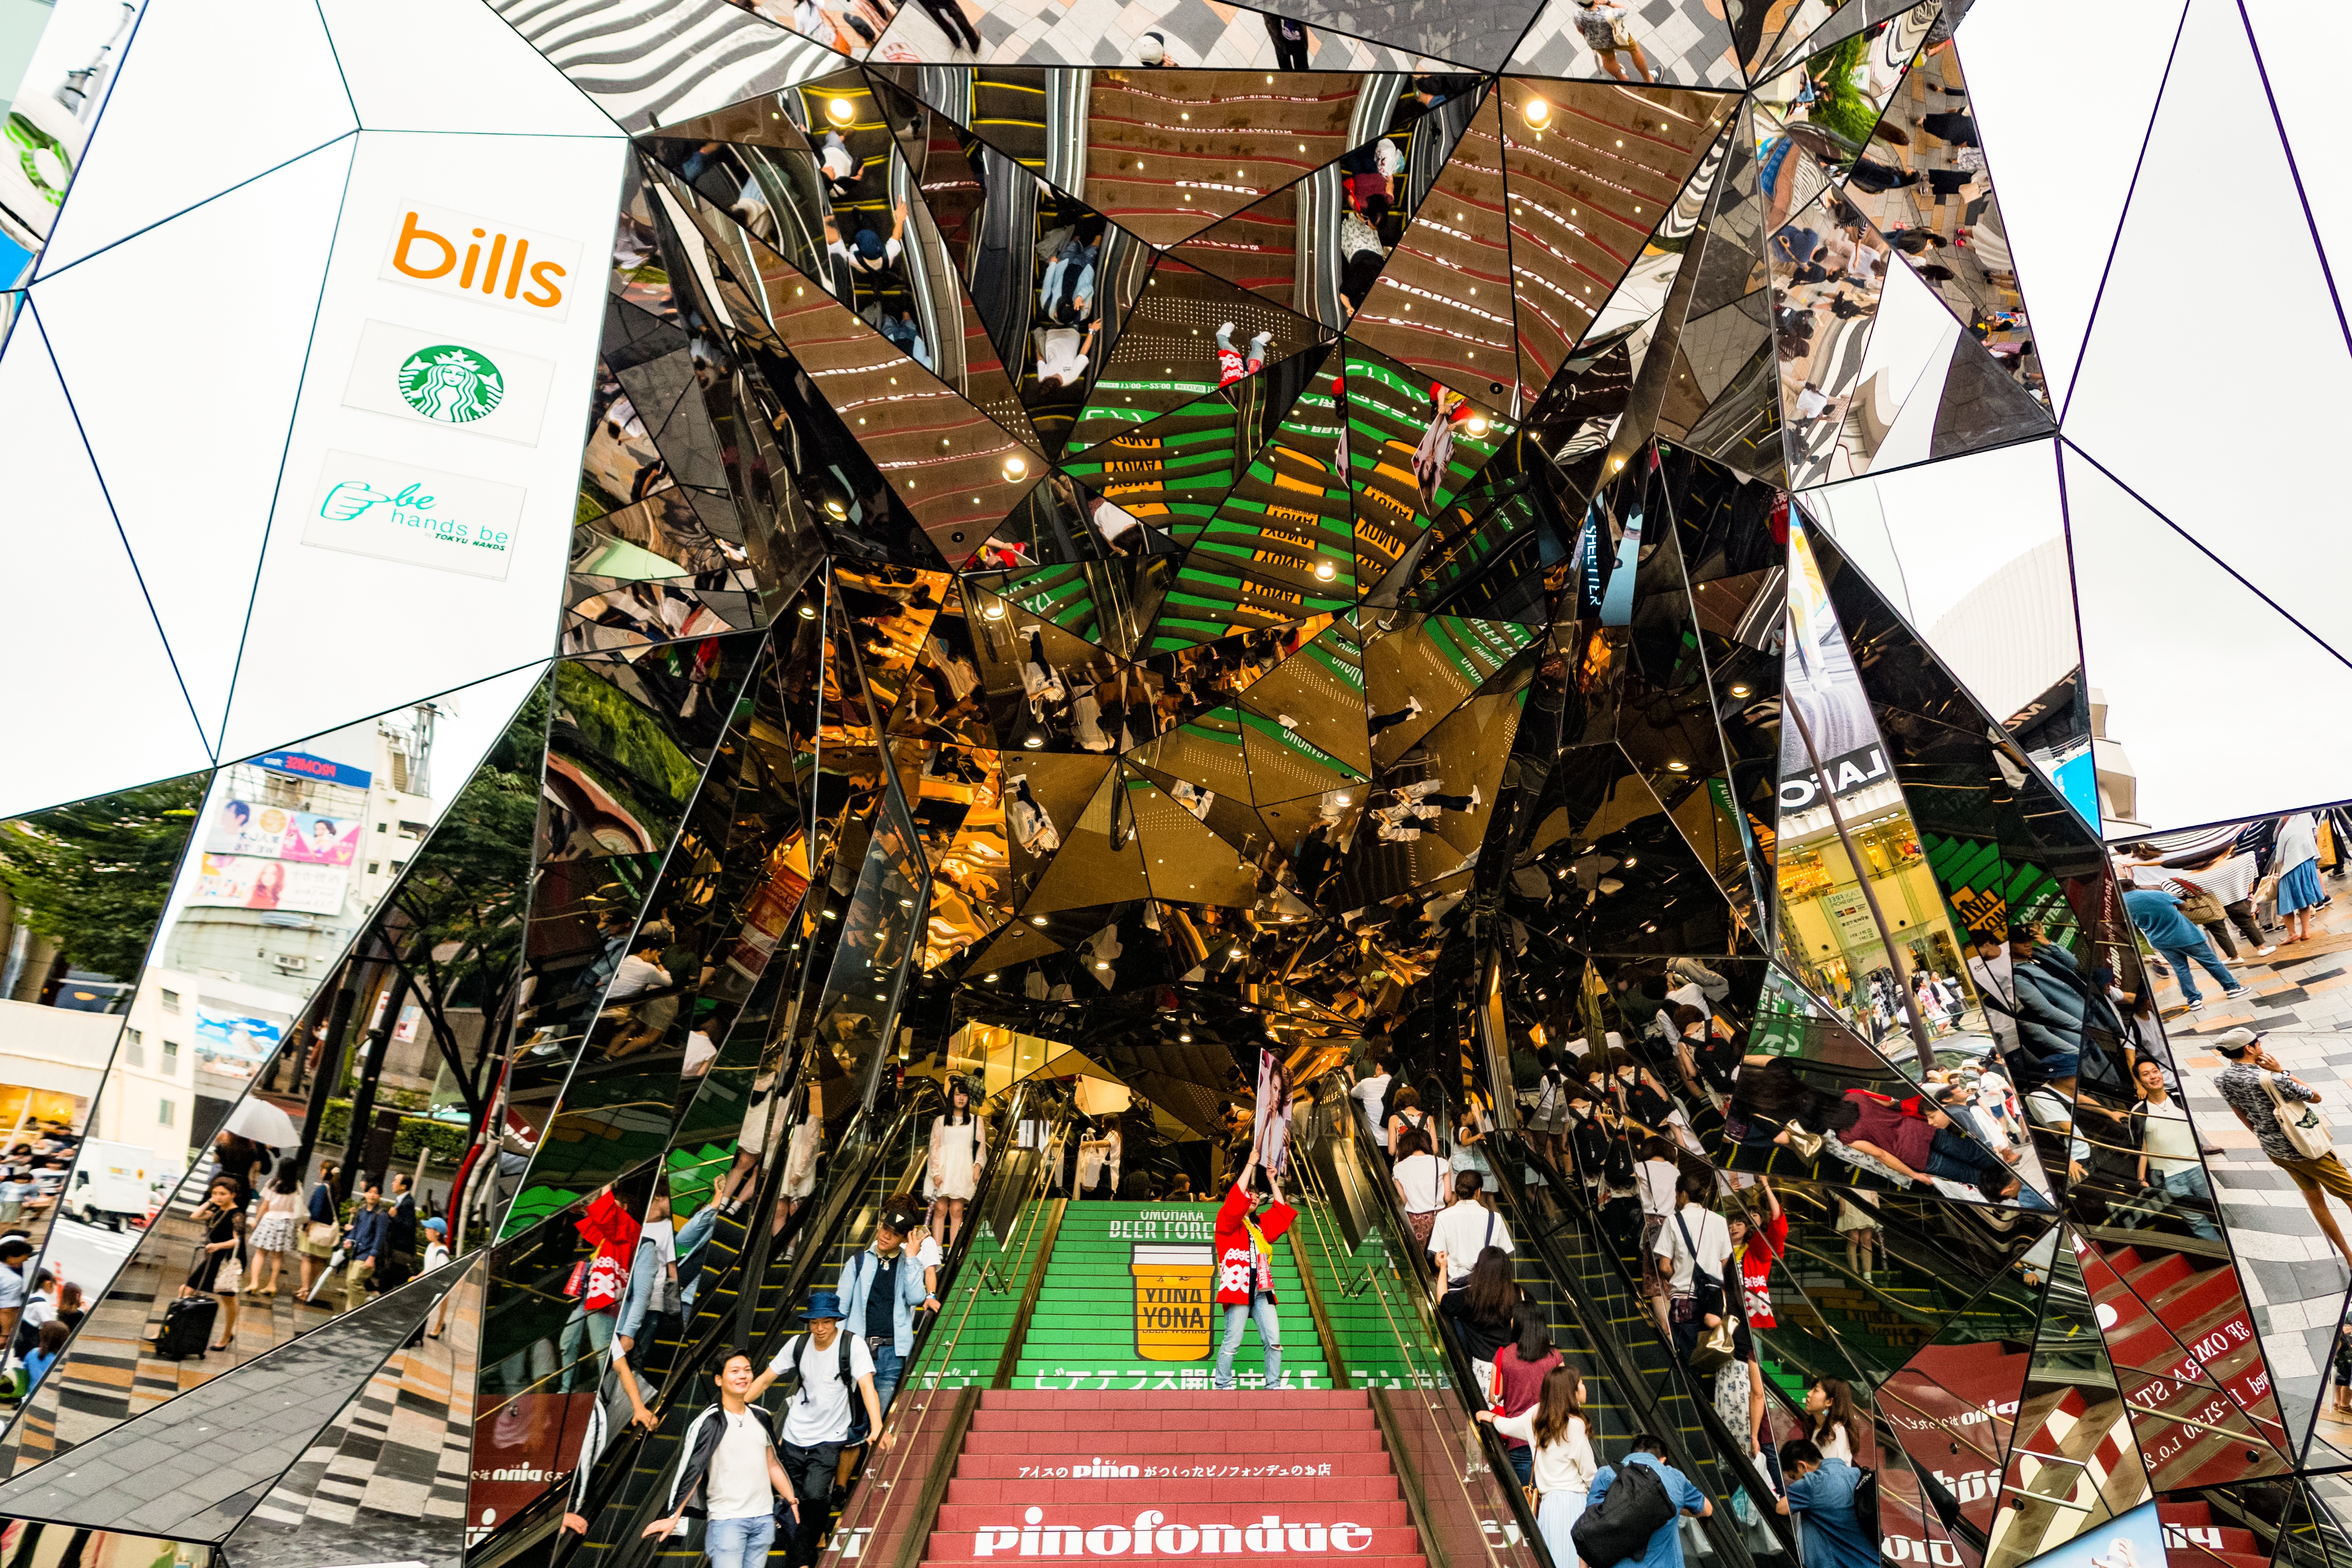
crowd, carnival, stadium, festival